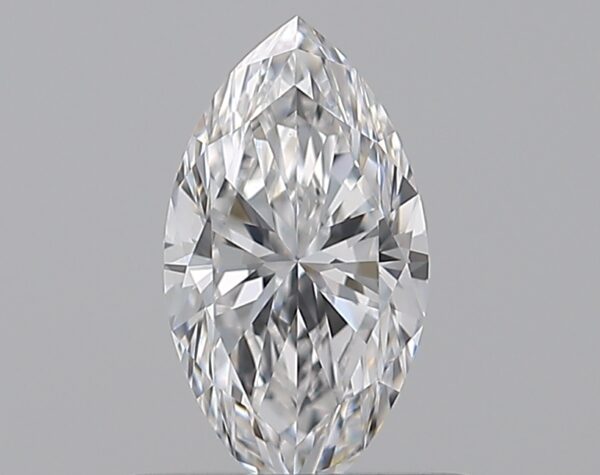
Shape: marquise
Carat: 0.5
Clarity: VVS2
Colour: D
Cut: VG
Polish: EX
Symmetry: VG
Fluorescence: N
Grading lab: GIA
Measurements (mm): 7.71 x 4.14 x 2.66